Maricao, Puerto Rico

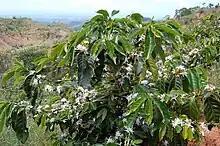
Coffee tree atop the Maricao mountains

Like all municipalities of Puerto Rico, Maricao is subdivided into barrios. The municipal buildings, central square and large Catholic church are located in a barrio referred to as .